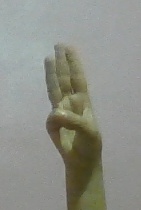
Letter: thaa